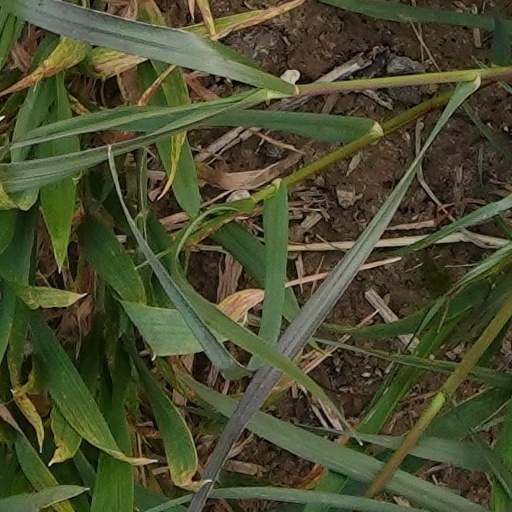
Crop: wheat